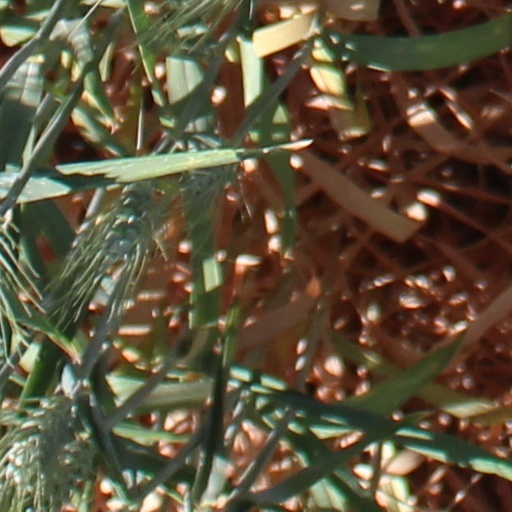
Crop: wheat